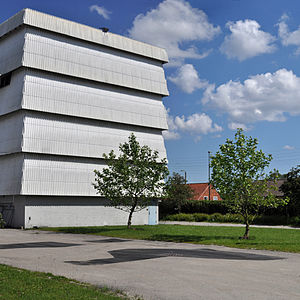
Hans Christian Hansen (arkitekt) / Værker
Amager Koblingsstation